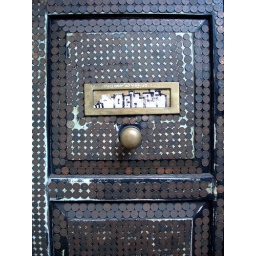
Penny door on an abandoned building by my hotel.